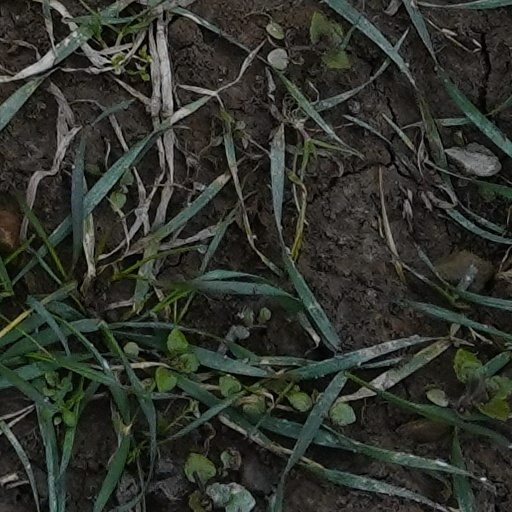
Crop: wheat